1967 European Rowing Championships

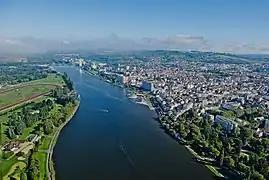
View along Lac d'Allier (Lake Allier)

The 1967 European Rowing Championships were rowing championships held on Lake Allier, a reservoir in the Allier River adjacent to the French city of Vichy. This edition of the European Rowing Championships was held from 1 to 3 September for women, and from 7 to 10 September for men. Women entered in five boat classes (W1x, W2x, W4x+, W4+, W8+), and 14 countries sent 40 boats. For the first time, a women's team from outside Europe attended the championships, with the USA sending two boats. Men competed in all seven Olympic boat classes (M1x, M2x, M2-, M2+, M4-, M4+, M8+), and 24 or 25 countries (sources vary) sent 113 boats. Three non-European countries sent some (male) rowers: the United States, Australia, and New Zealand.